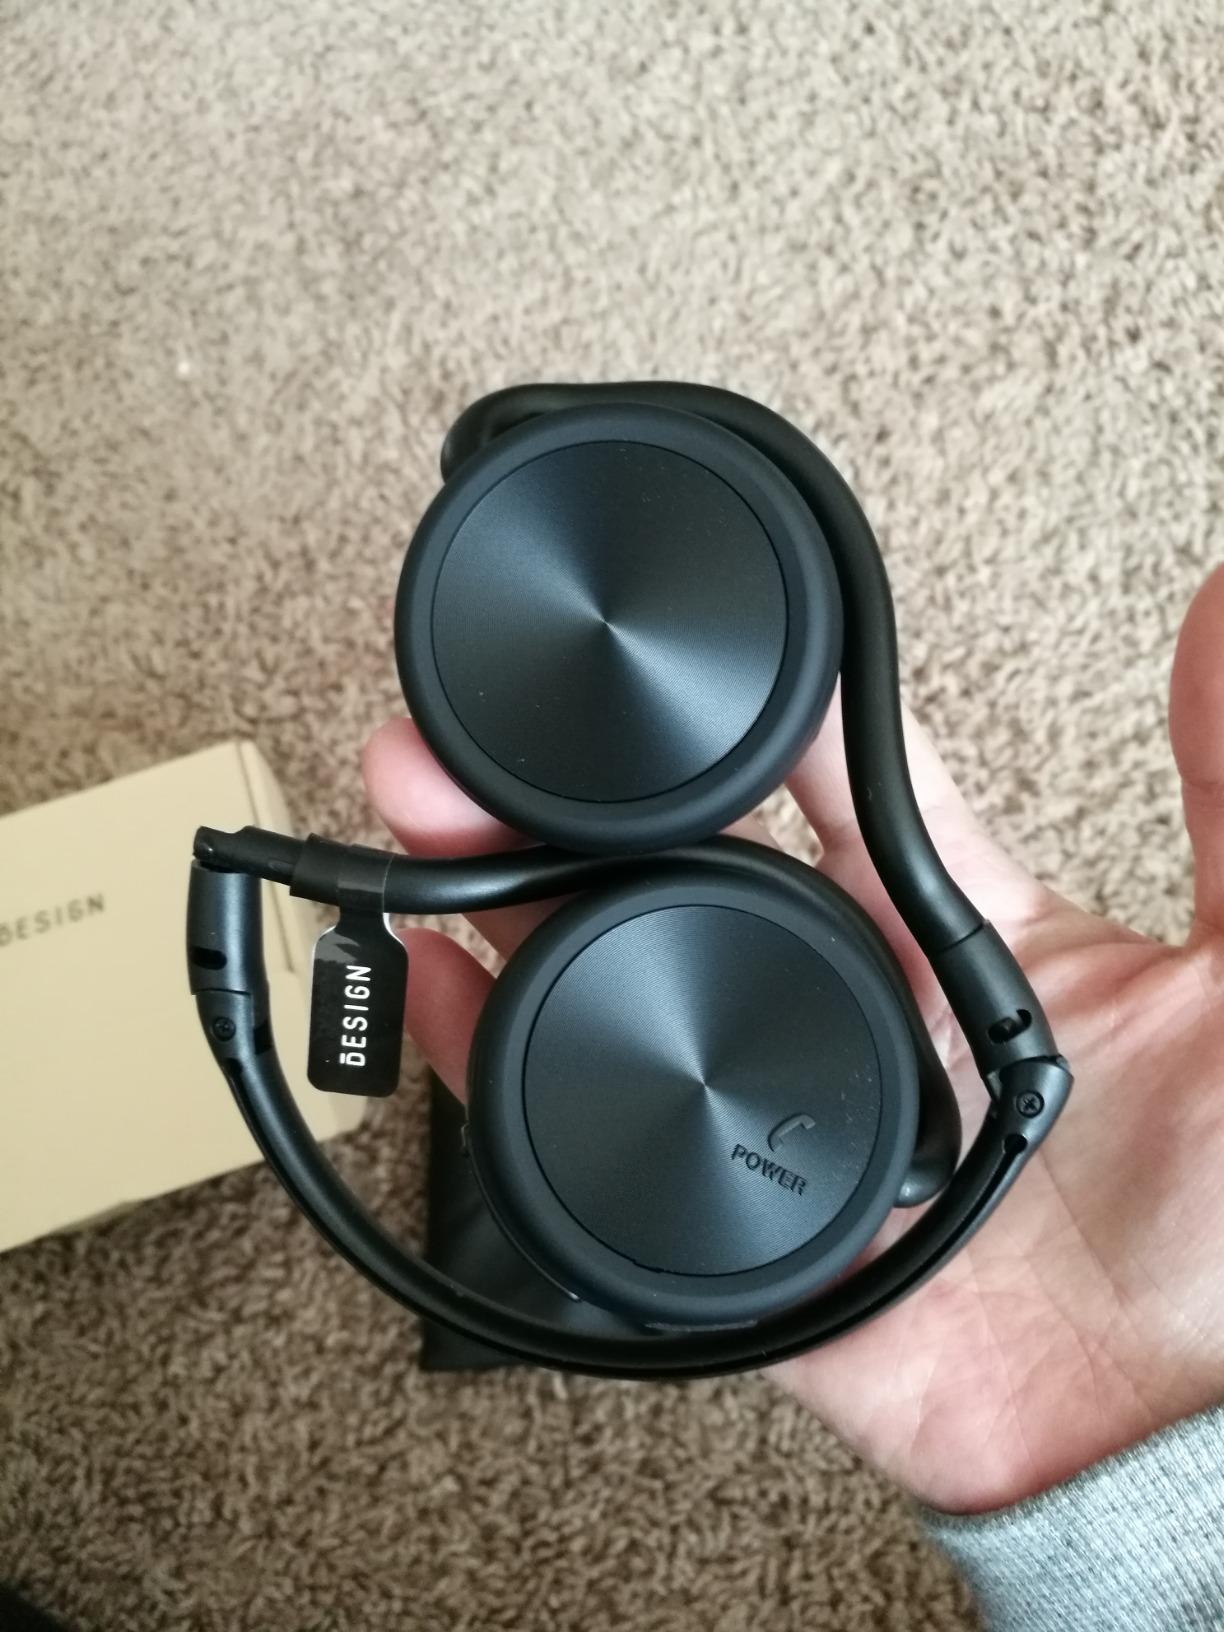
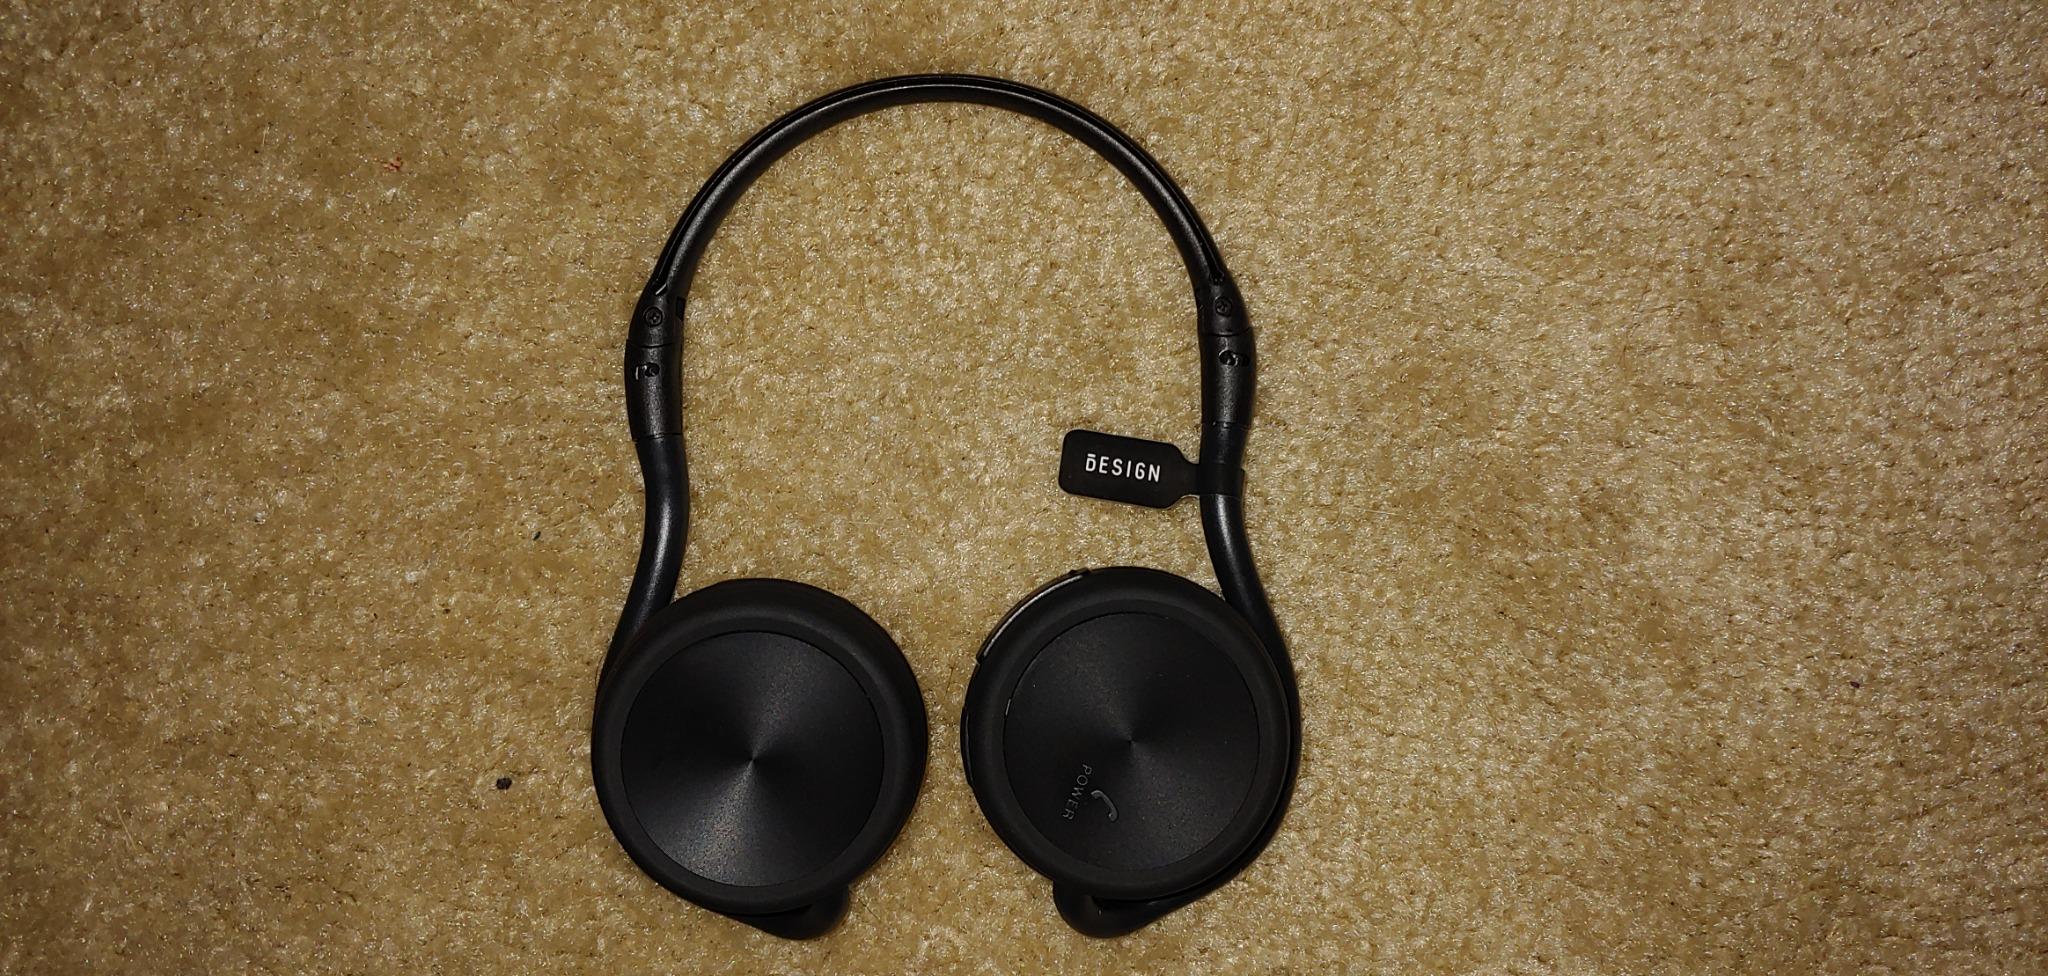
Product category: headphones
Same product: yes